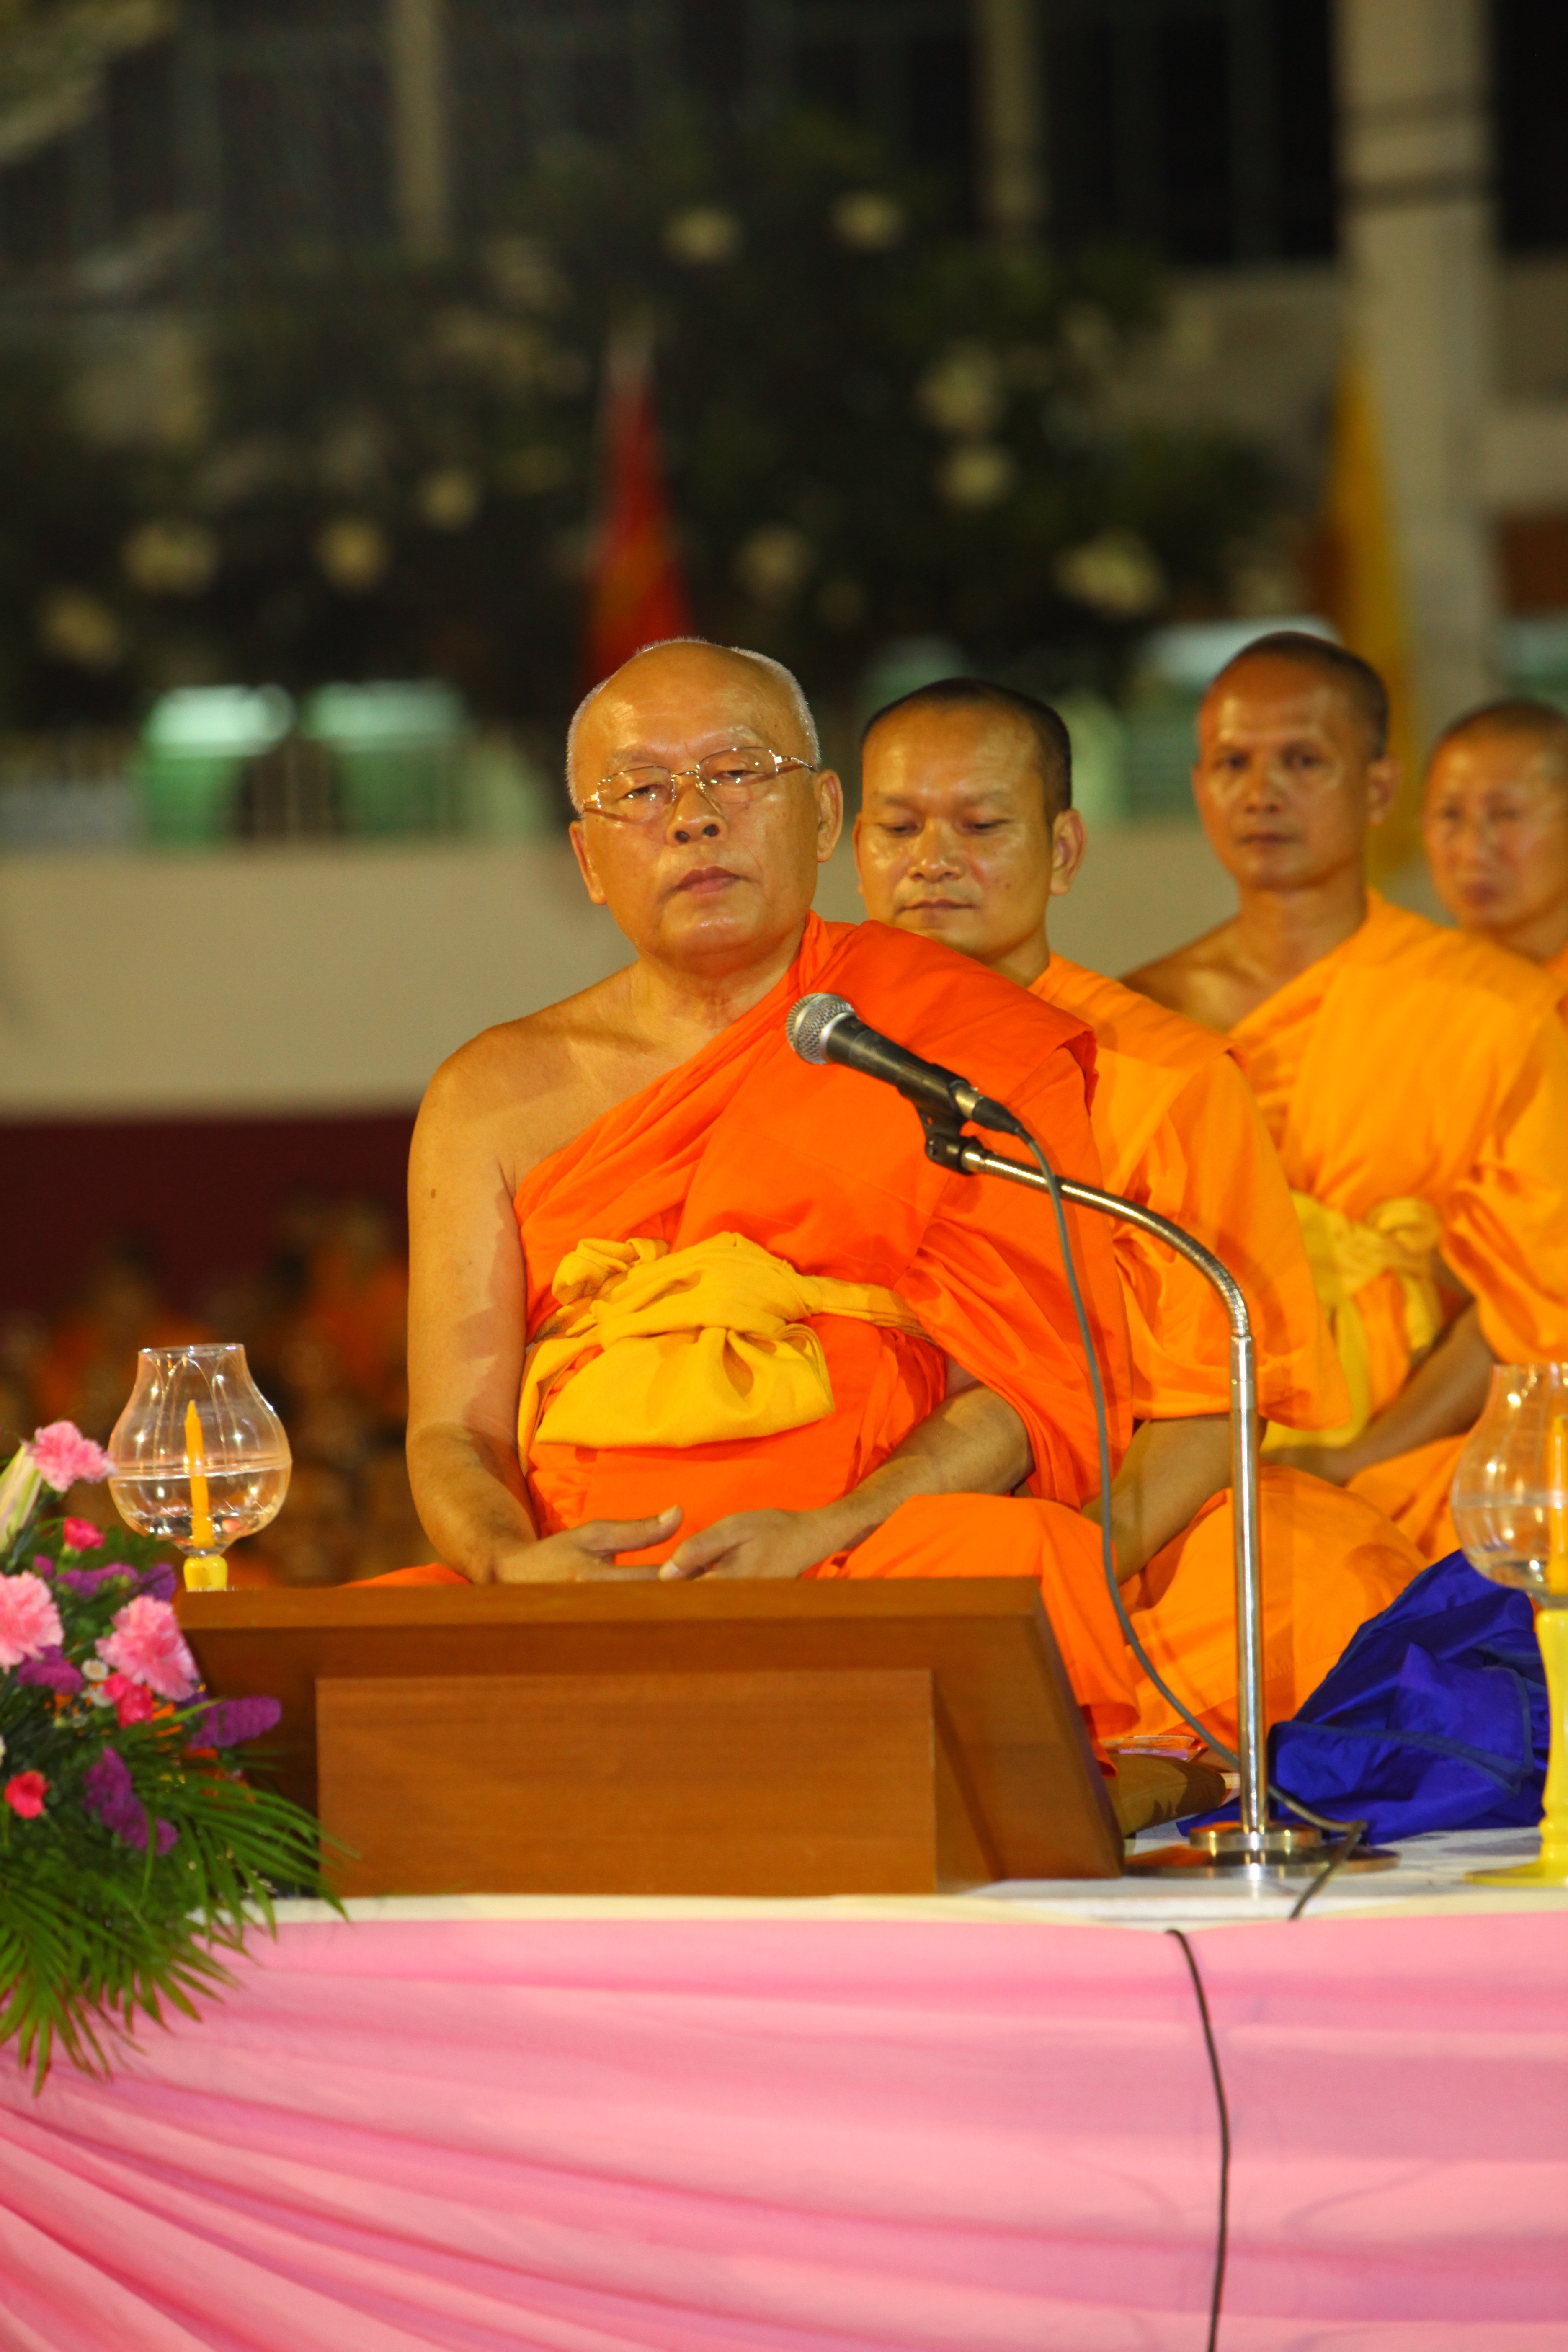
group, people, meeting, orange, peace, speaker, thailand, ceremony, meditation, bangkok, tradition, monks, convention, robes, meditating, buddhists